Central School (Canton, Iowa)

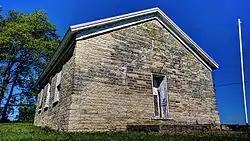

Central School, also known as Hickory Grove School, is a historic one-room schoolhouse located northeast of Canton, Iowa, United States. It is one of over 217 limestone structures in Jackson County from the mid-19th century, of which 12 are school buildings. This school building was built in 1868, possibly by G.W. Kelsall or Issac Wilmer McCullogh, who were local stonemasons. The stone blocks that were used in the construction of this rectangular structure vary somewhat in shape and size, and they were laid in courses. What is unusual about the stone used here is that they are long and narrow, compared to the other buildings. The stones used at the corners are somewhat larger. The window sills and lintels are dressed stone. The stone used for this building was quarried about a mile north of here. A name and date stone are located on the east gable, above the door. The building was listed on the National Register of Historic Places in 1992.